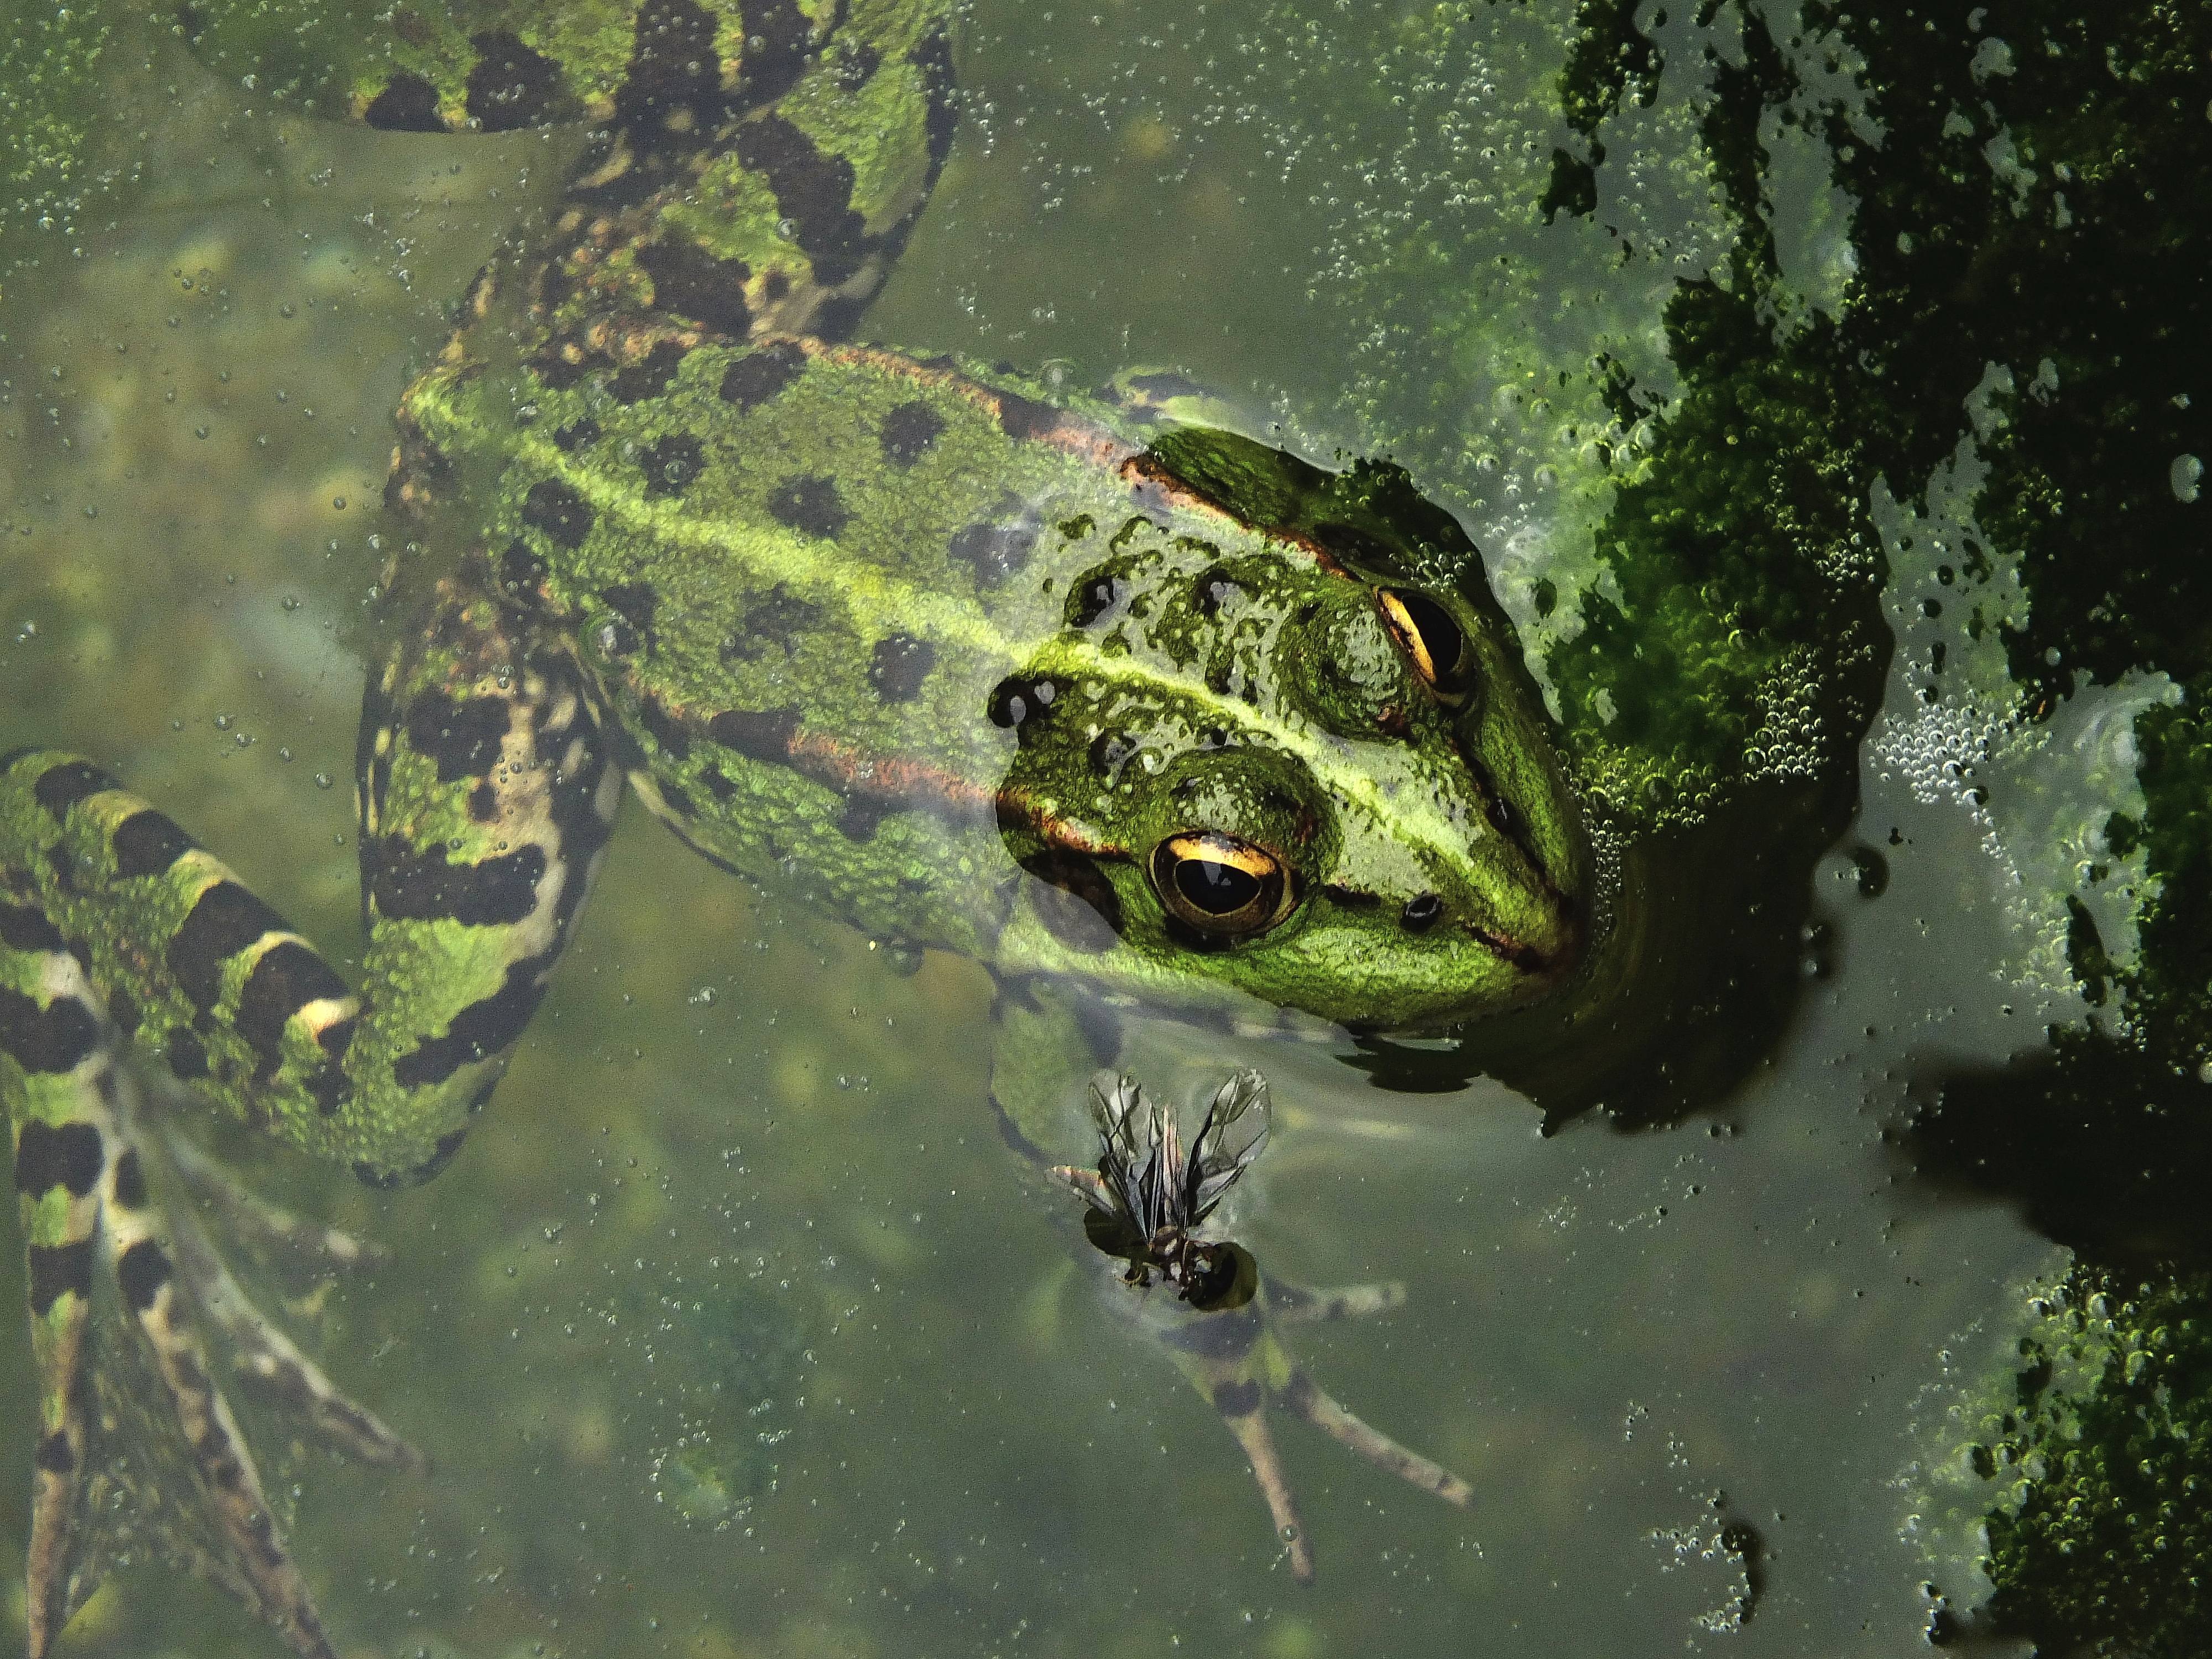
nature, wildlife, green, jungle, macro, biology, frog, reptile, amphibian, fauna, animals, wetland, vertebrate, naturaleza, ggl1, gaby1, animales, fujifilmxs1, ranidae, marine biology